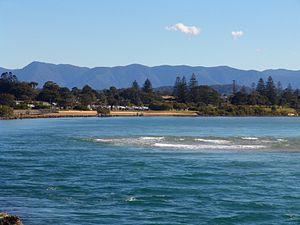
Urunga est une petite ville du Nord de la Nouvelle-Galles du Sud, en Australie dans le comté de Bellingen.
La Mid North Coast est une région au nord-est de l'État de Nouvelle-Galles du Sud, en Australie. La région occupe le centre de la côte Nord de la Nouvelle-Galles du Sud, depuis Seal Rocks, à 275 km au nord de Sydney jusqu'à Woolgoolga, à 562 km au nord de Sydney, soit environ 400 km de côtes.